Waxed jacket

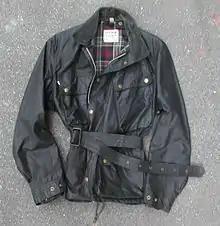
Waxed jacket

A Waxed jacket is a type of hip-length jacket made from waxed cotton cloth, iconic of British and Irish country life. Today it is commonly worn for outdoor rural pursuits such as hunting, shooting and fishing. It is a cotton jacket made water-resistant by a paraffin-based waxing, typically with a tartan lining and a corduroy or leather collar. The main drawbacks of a waxed fabric is its lack of breathability and tend to be heavier and bulkier than modern synthetic waterproof materials.